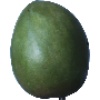
Label: Mango 1